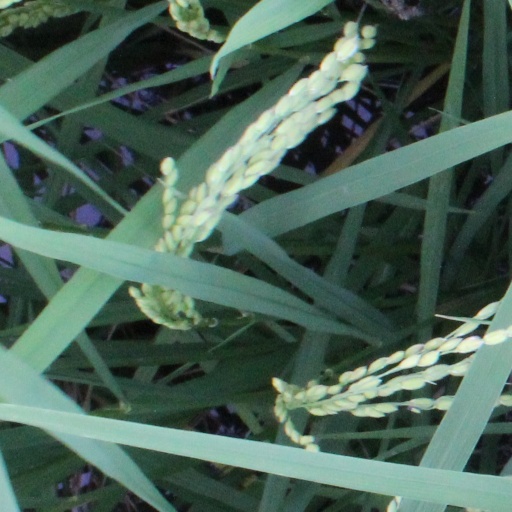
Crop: rice